Plau Castle

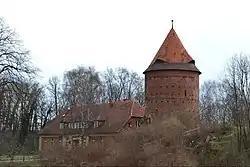
Plau Castle

Plau Castle is a lowland castle on the west side of Plauer See, Mecklenburg in Germany. Plau Castle was built in 1287. The foundation of a castle-like "princely house" on the northeastern edge of the old town of Plau goes back to the 1283 ruling Nicholas II of Werle. Plau Castle is divided into two parts, the castle tower and the museum, Run by honorary members of the Plauer Heimatverein, it attracts more visitors year after year.